Charles John Carter

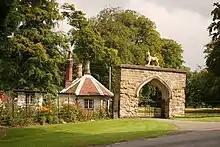
The Lion Gateway

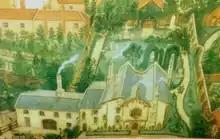
Louth Vicarage from Brown's panorama 1847

Carter would appear to have been very active in the early layout and development of Cleethorpes as a sea bathing resort bathing resort. The following advertisement appeared in the Lincolnshire Chronicle on Friday 27 September 1844